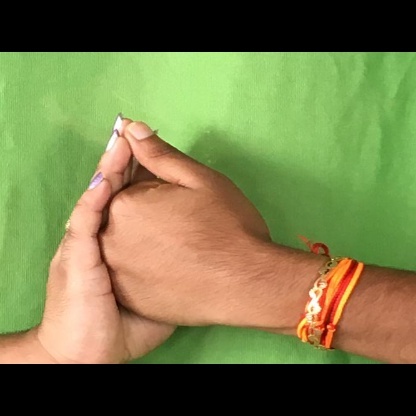
Mudra: Shanka